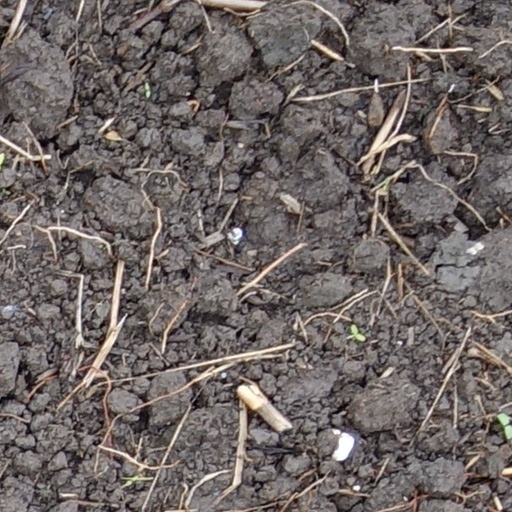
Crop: wheat